American Century Championship

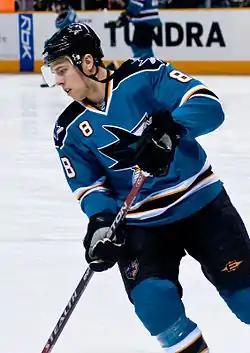
Joe Pavelski, 2025 winner.

On Friday, July 11, 2025, in Round One of the 36th annual American Century Championship, Pavelski scored 23 points with Del Negro trailing by only one point. Former soccer player Taylor Twellman and Stephen Curry both scored 21 points, respectively. On Saturday, July 12, in Round Two, Pavelski tied Twellman for the co-lead after two rounds with 44 total points, with country music singer Jake Owen trailing by three points. The shot of the day on Day Two came on the par-three 12th hole, when former MLB player Jimmy Rollins made a hole-in-one from 139 yards, the seventh hole-in-one in tournament history and the second ever (consecutive) occurrence on that particular hole. This is the third straight year with an ace at the tournament. He won a 2024 MasterCraft X24 boat collaborated with TravisMathew worth $200,000.00. On Sunday, July 14, in Round Three, Pavelski won the tournament with a dramatic eagle on the eighteenth and final hole, finishing with 73 total points. He celebrated his birthday on Friday, his wedding anniversary on Saturday, and celebrated his win very similar to Curry's two years ago. Smoltz finished in second place with 64 total points and Owen finished in third place with 62 total points.